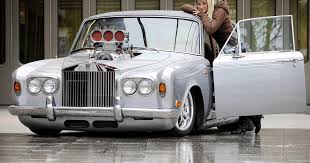
Vehicle type: Cars